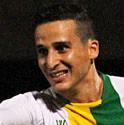
Age: 31